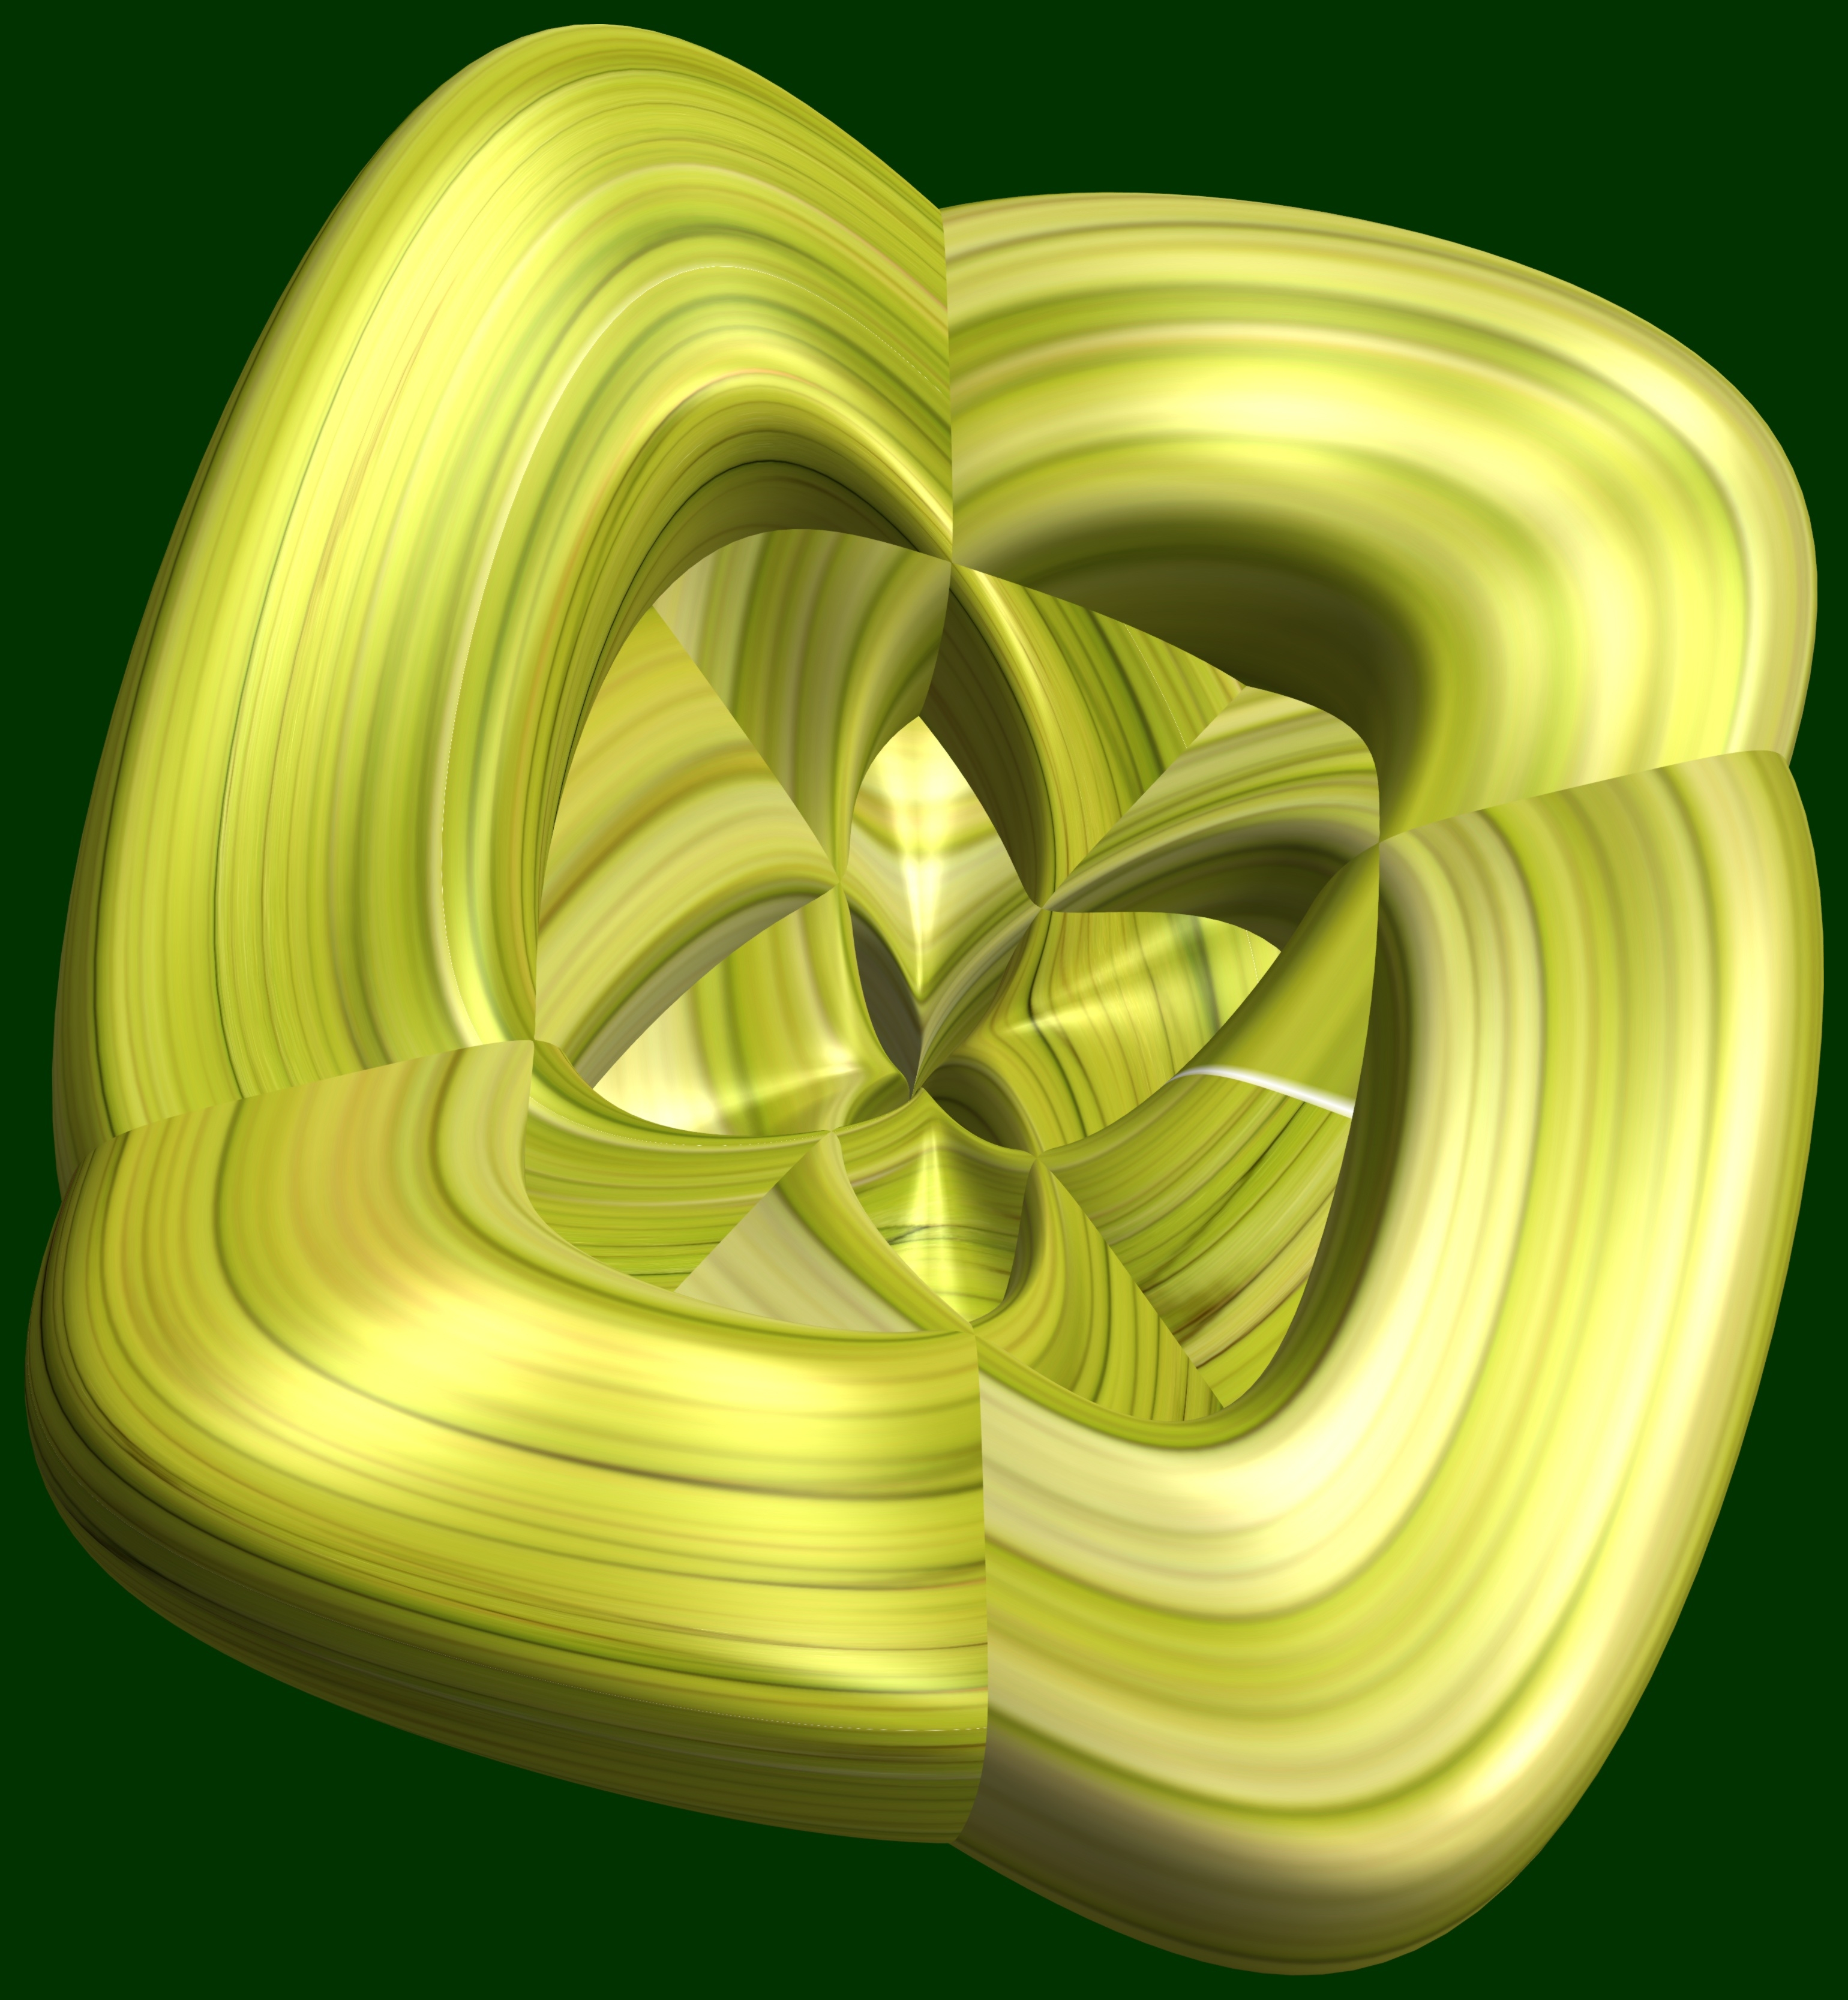
abstract, structure, plant, texture, leaf, flower, petal, pattern, green, produce, geometry, yellow, circle, sculpture, illustration, design, symmetry, 3d, graphic, shape, torus, mathematica, cg, parametricplot3d, code, program, algorithm, mapping, geometricsculpture, lissajous, flowering plant, plant stem, land plant, fractal art